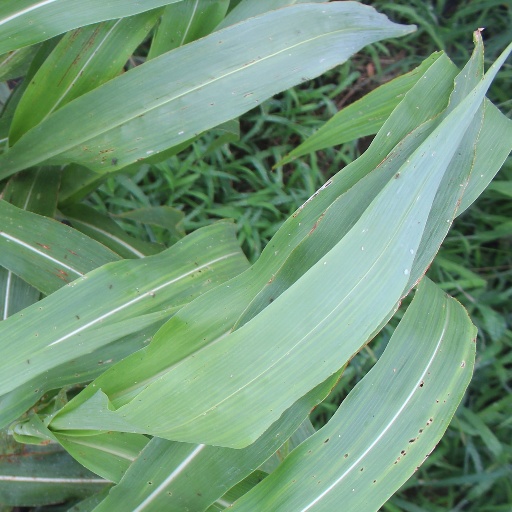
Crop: sorghum